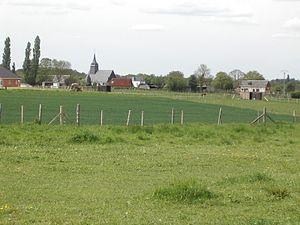
Village de Saint-Aubin-des-Hayes (Eure, 27)
Saint-Aubin-des-Hayes est une ancienne commune française, située dans le département de l'Eure en région Normandie, devenue le 1ᵉʳ janvier 2016 une commune déléguée au sein de la commune nouvelle de Mesnil-en-Ouche.